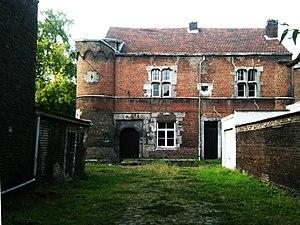
Manoir des Quatre tourettes, Saint-Léonard, Liège, Façade This is a photo of a monument in Wallonia, number: 62063-CLT-0204-01
La rue Saint-Léonard, est une artère historique de Liège reliant la place des Déportés au quai de Coronmeuse sur la rive gauche de la Meuse. Mesurant environ 1 800 m, il s'agit de l'une des plus longues rues de la ville de Liège.
Le château des Quatre Tourettes appelé aussi manoir des Quatre Tourettes est une maison forte érigée en 1512 et située en Belgique à Liège dans le quartier Saint-Léonard.
Cette page regroupe une partie du patrimoine immobilier classé de la ville belge de Liège.